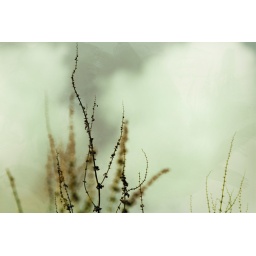
flower in the field